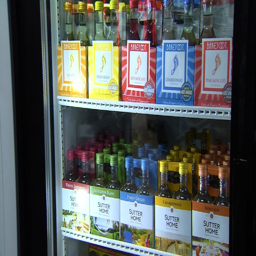
a proposed bill would allow the sale of alcohol via a vending machine